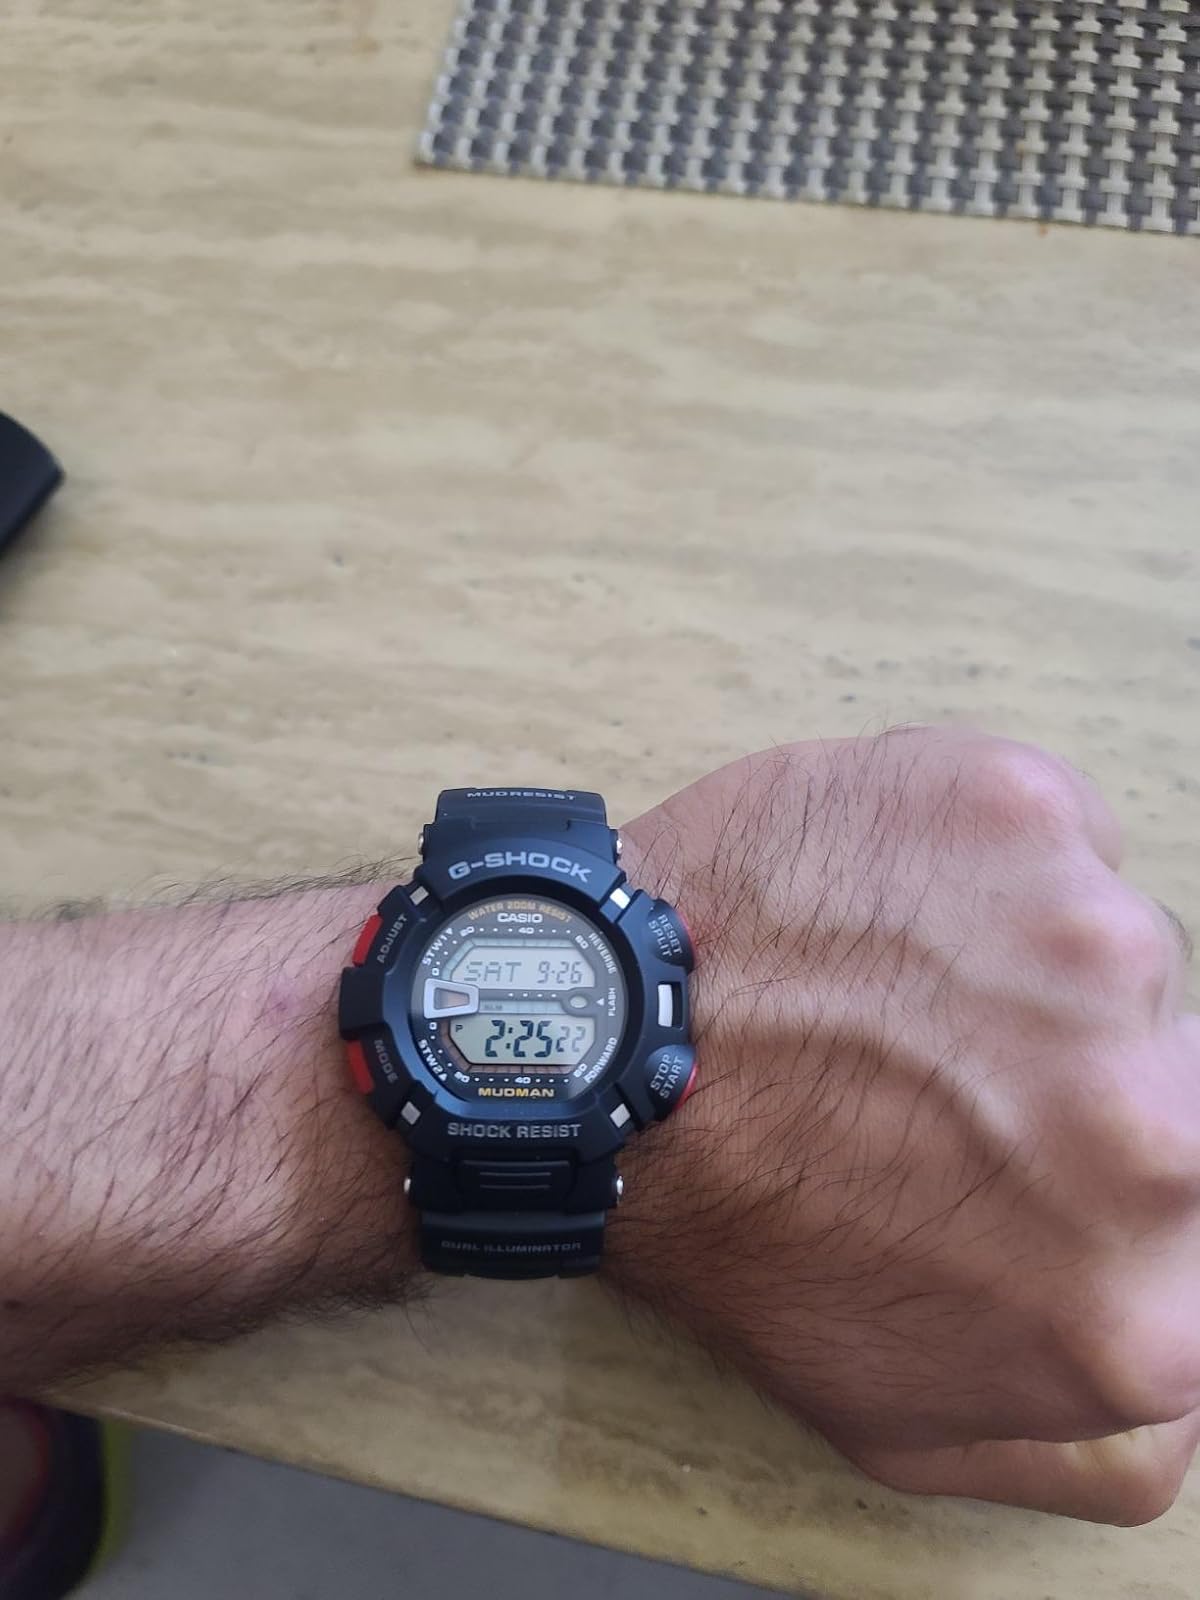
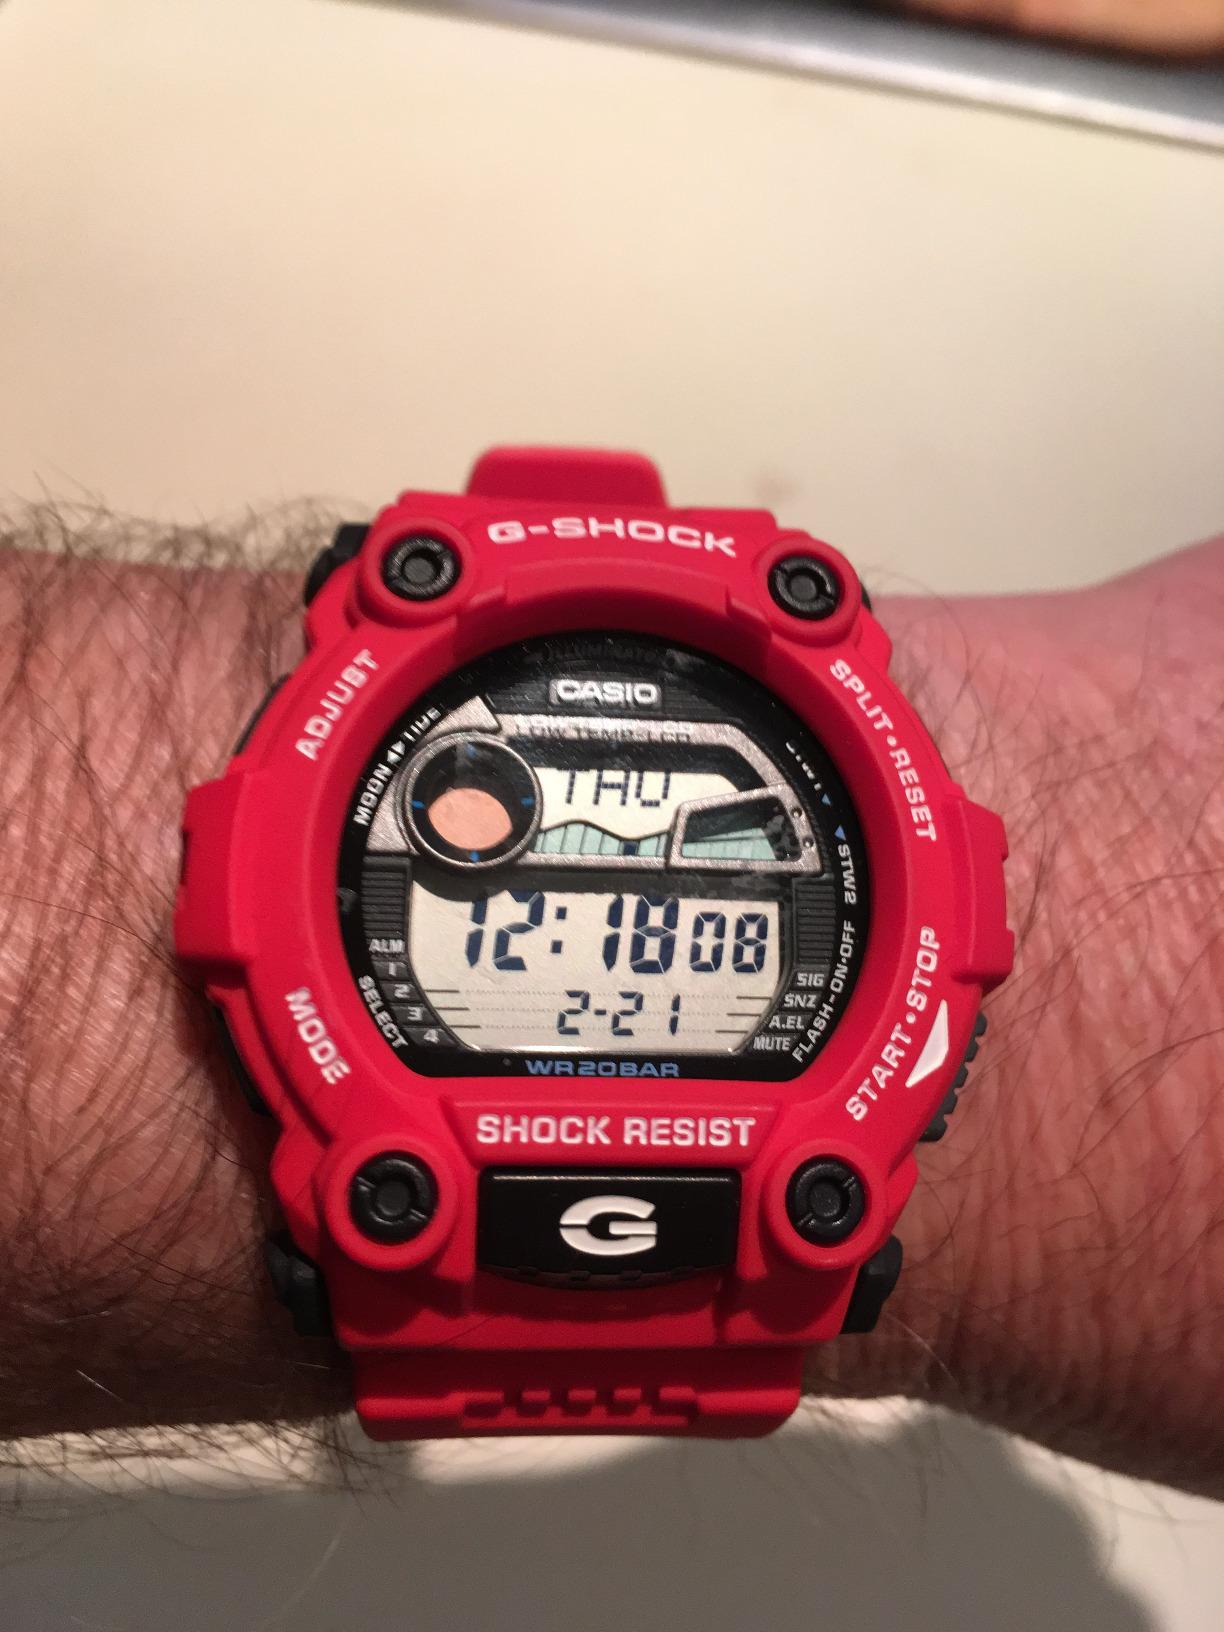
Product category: accessories_watch
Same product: no